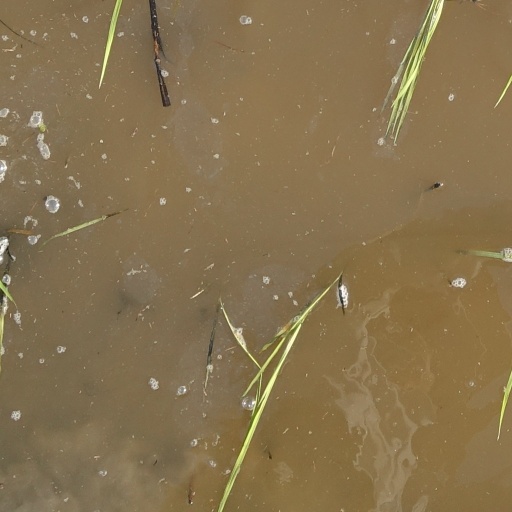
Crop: rice